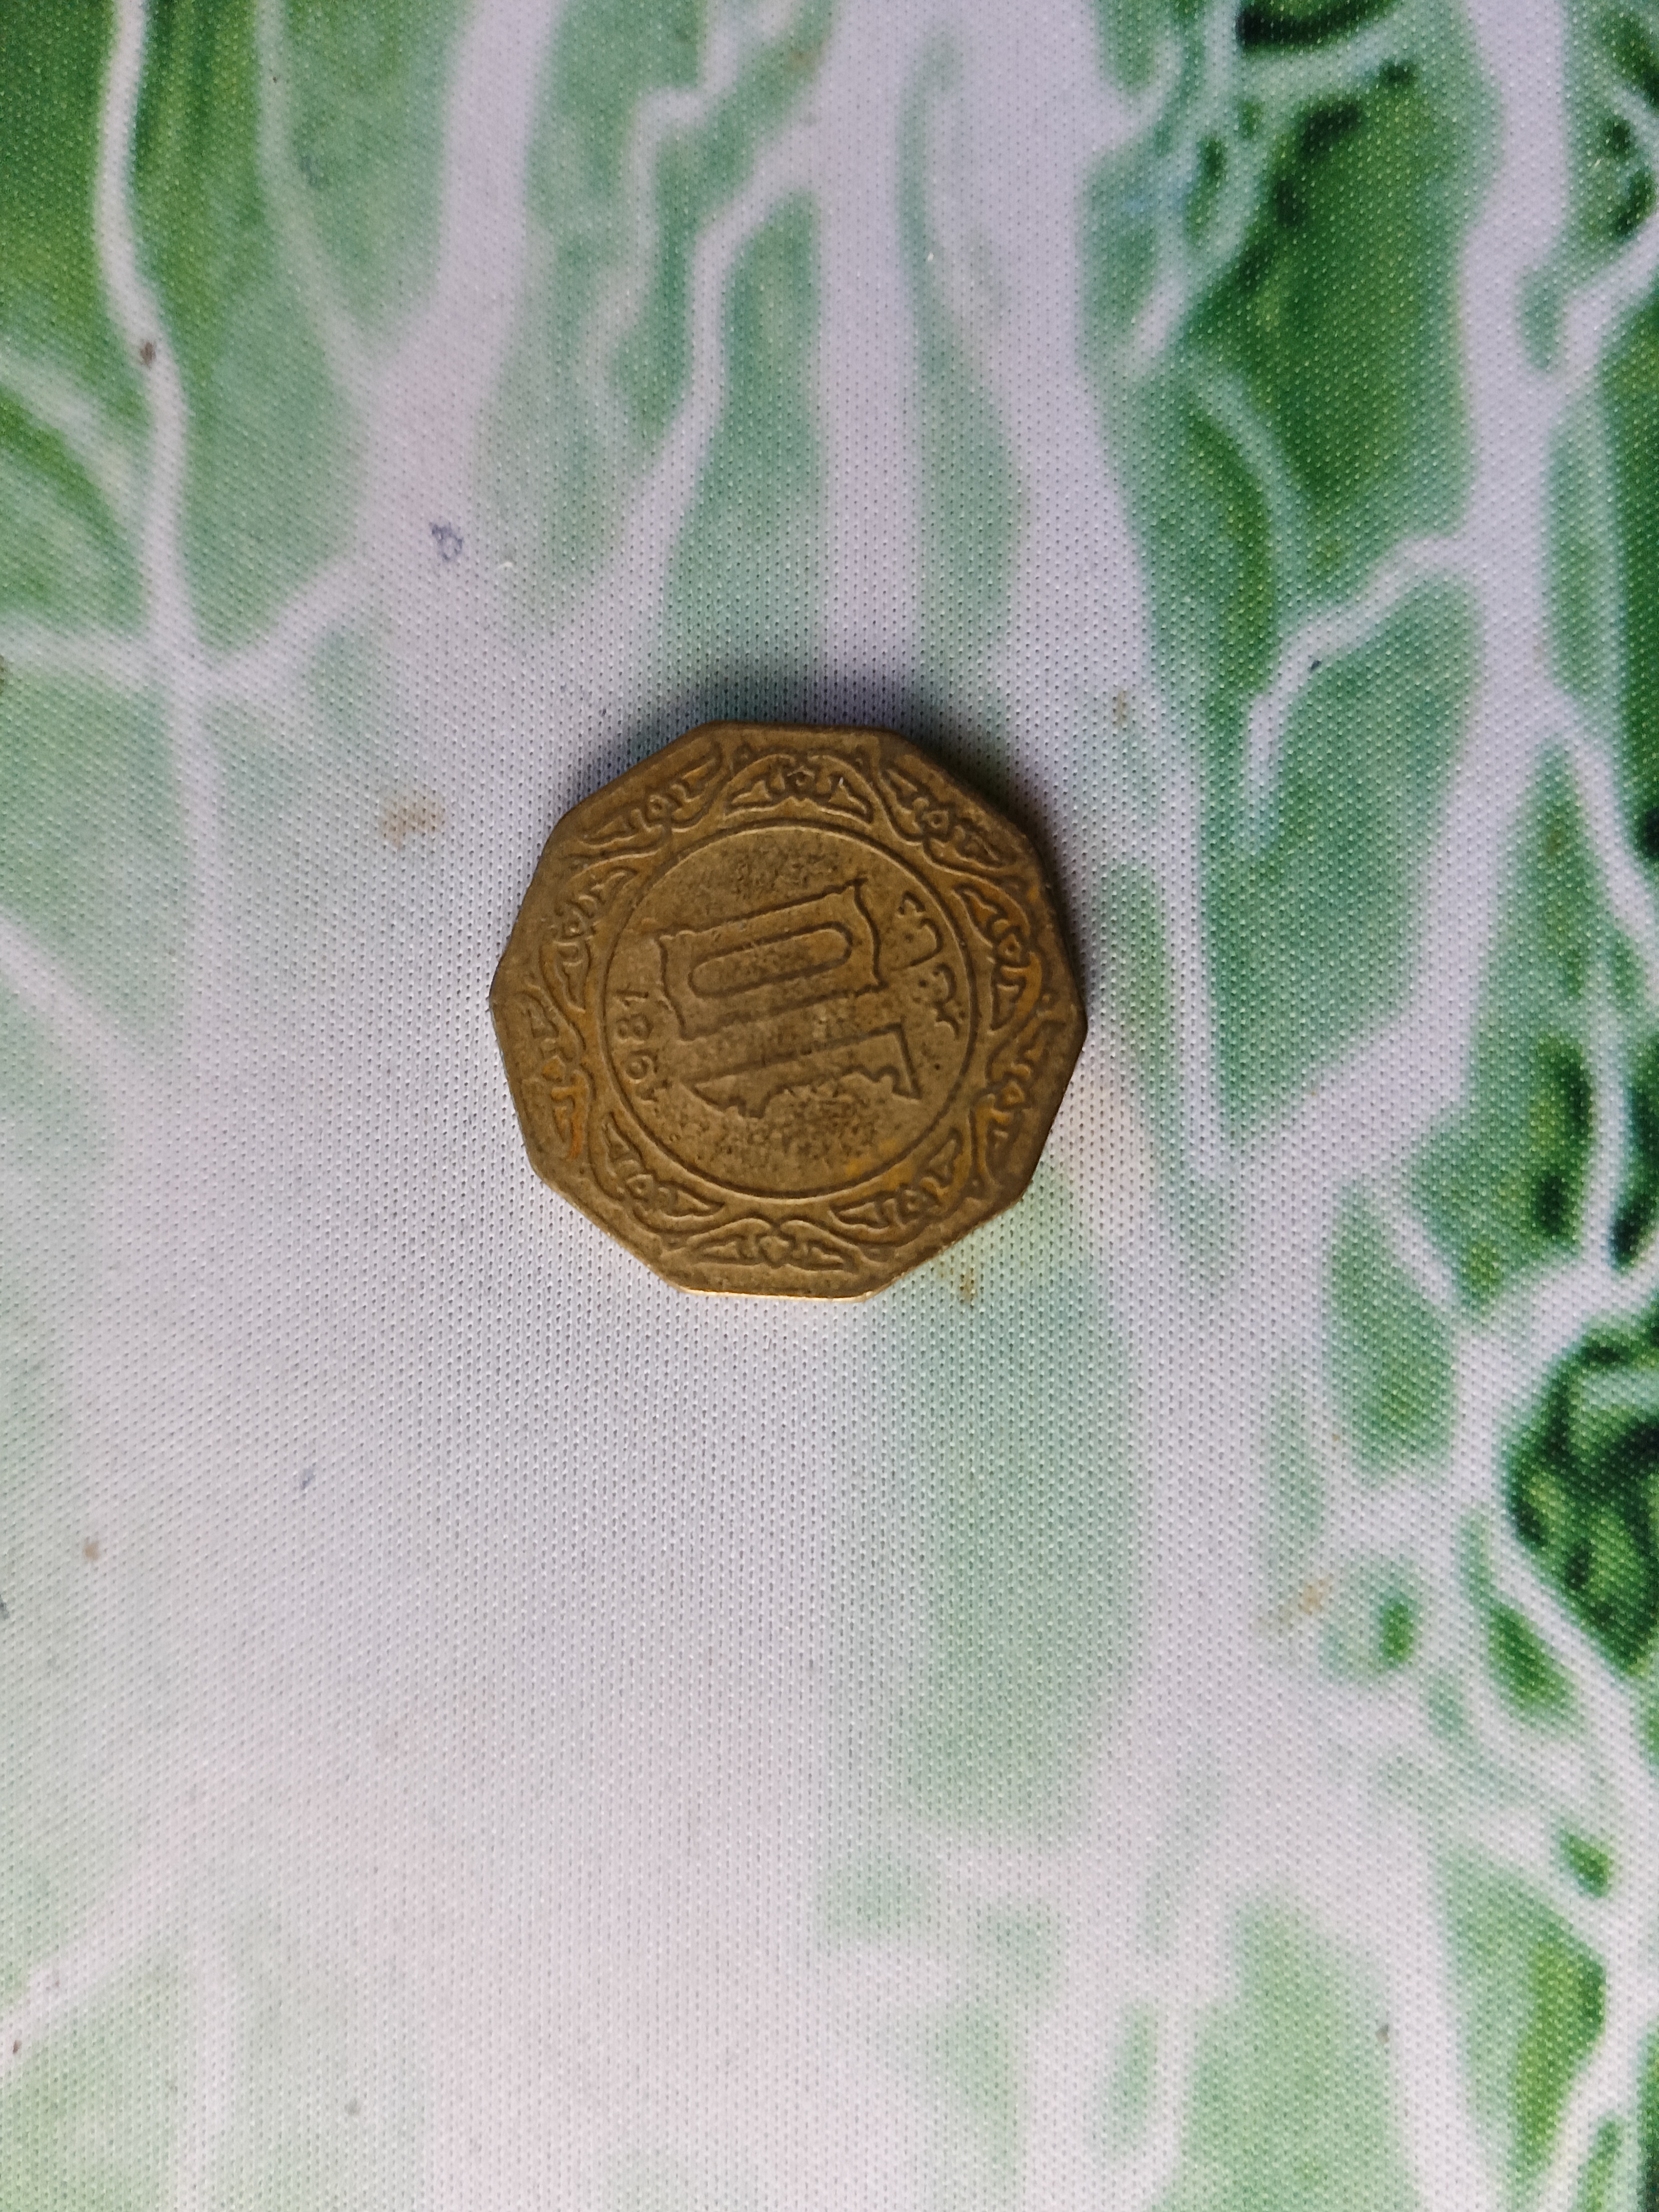
Denomination: 10DZDP